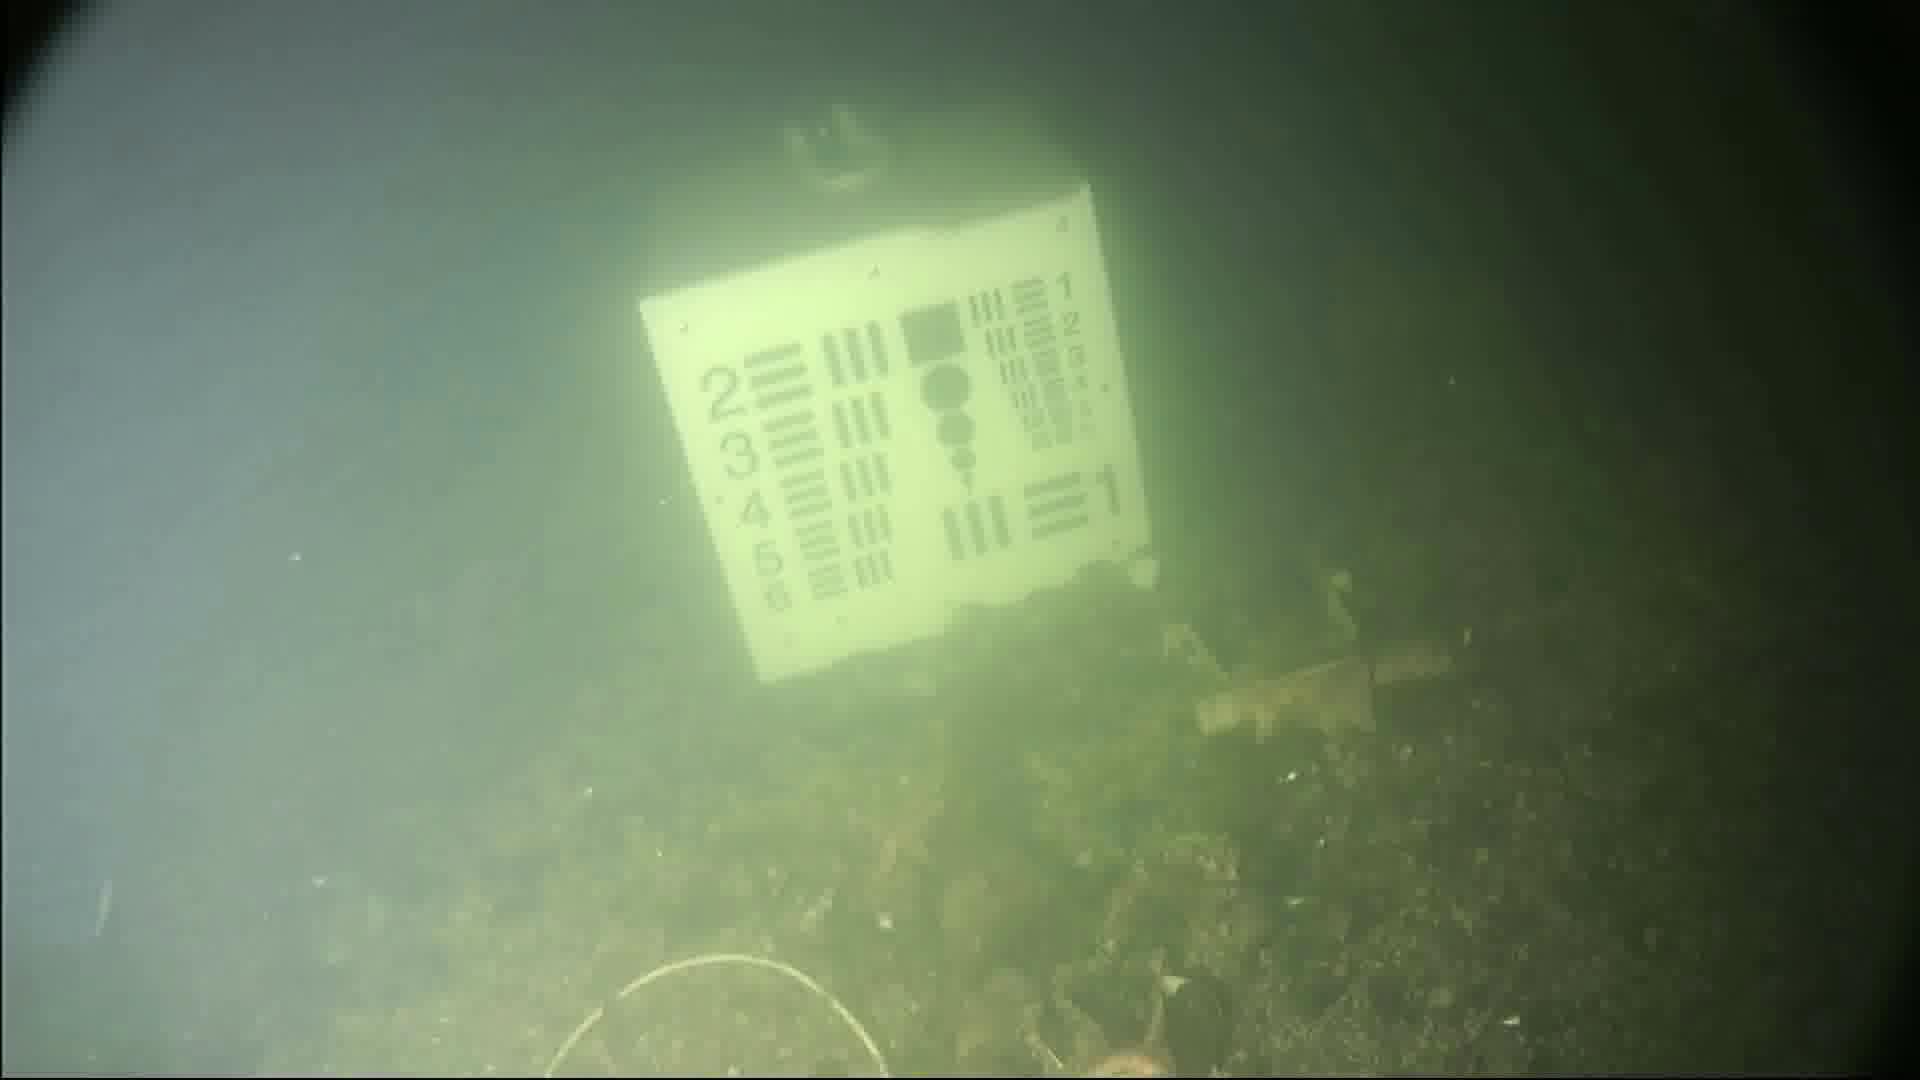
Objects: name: starfish